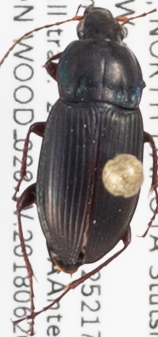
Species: Poecilus lucublandus
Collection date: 2018-06-26
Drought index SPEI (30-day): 0.438
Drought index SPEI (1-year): -0.656
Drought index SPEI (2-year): -0.17